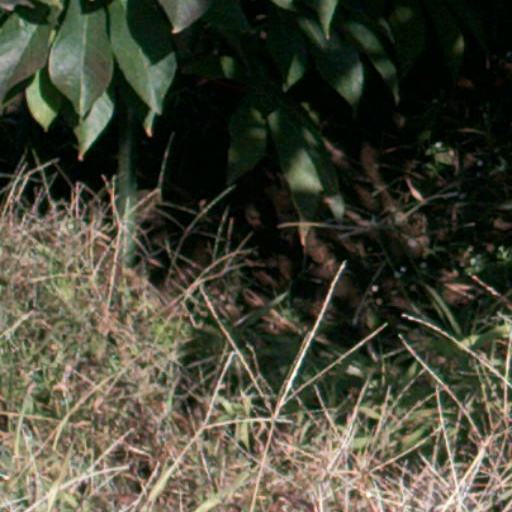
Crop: cassava